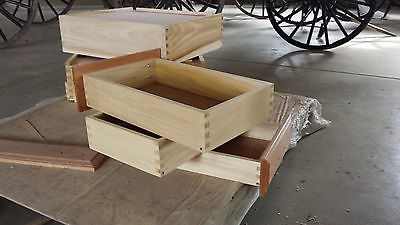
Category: cabinet